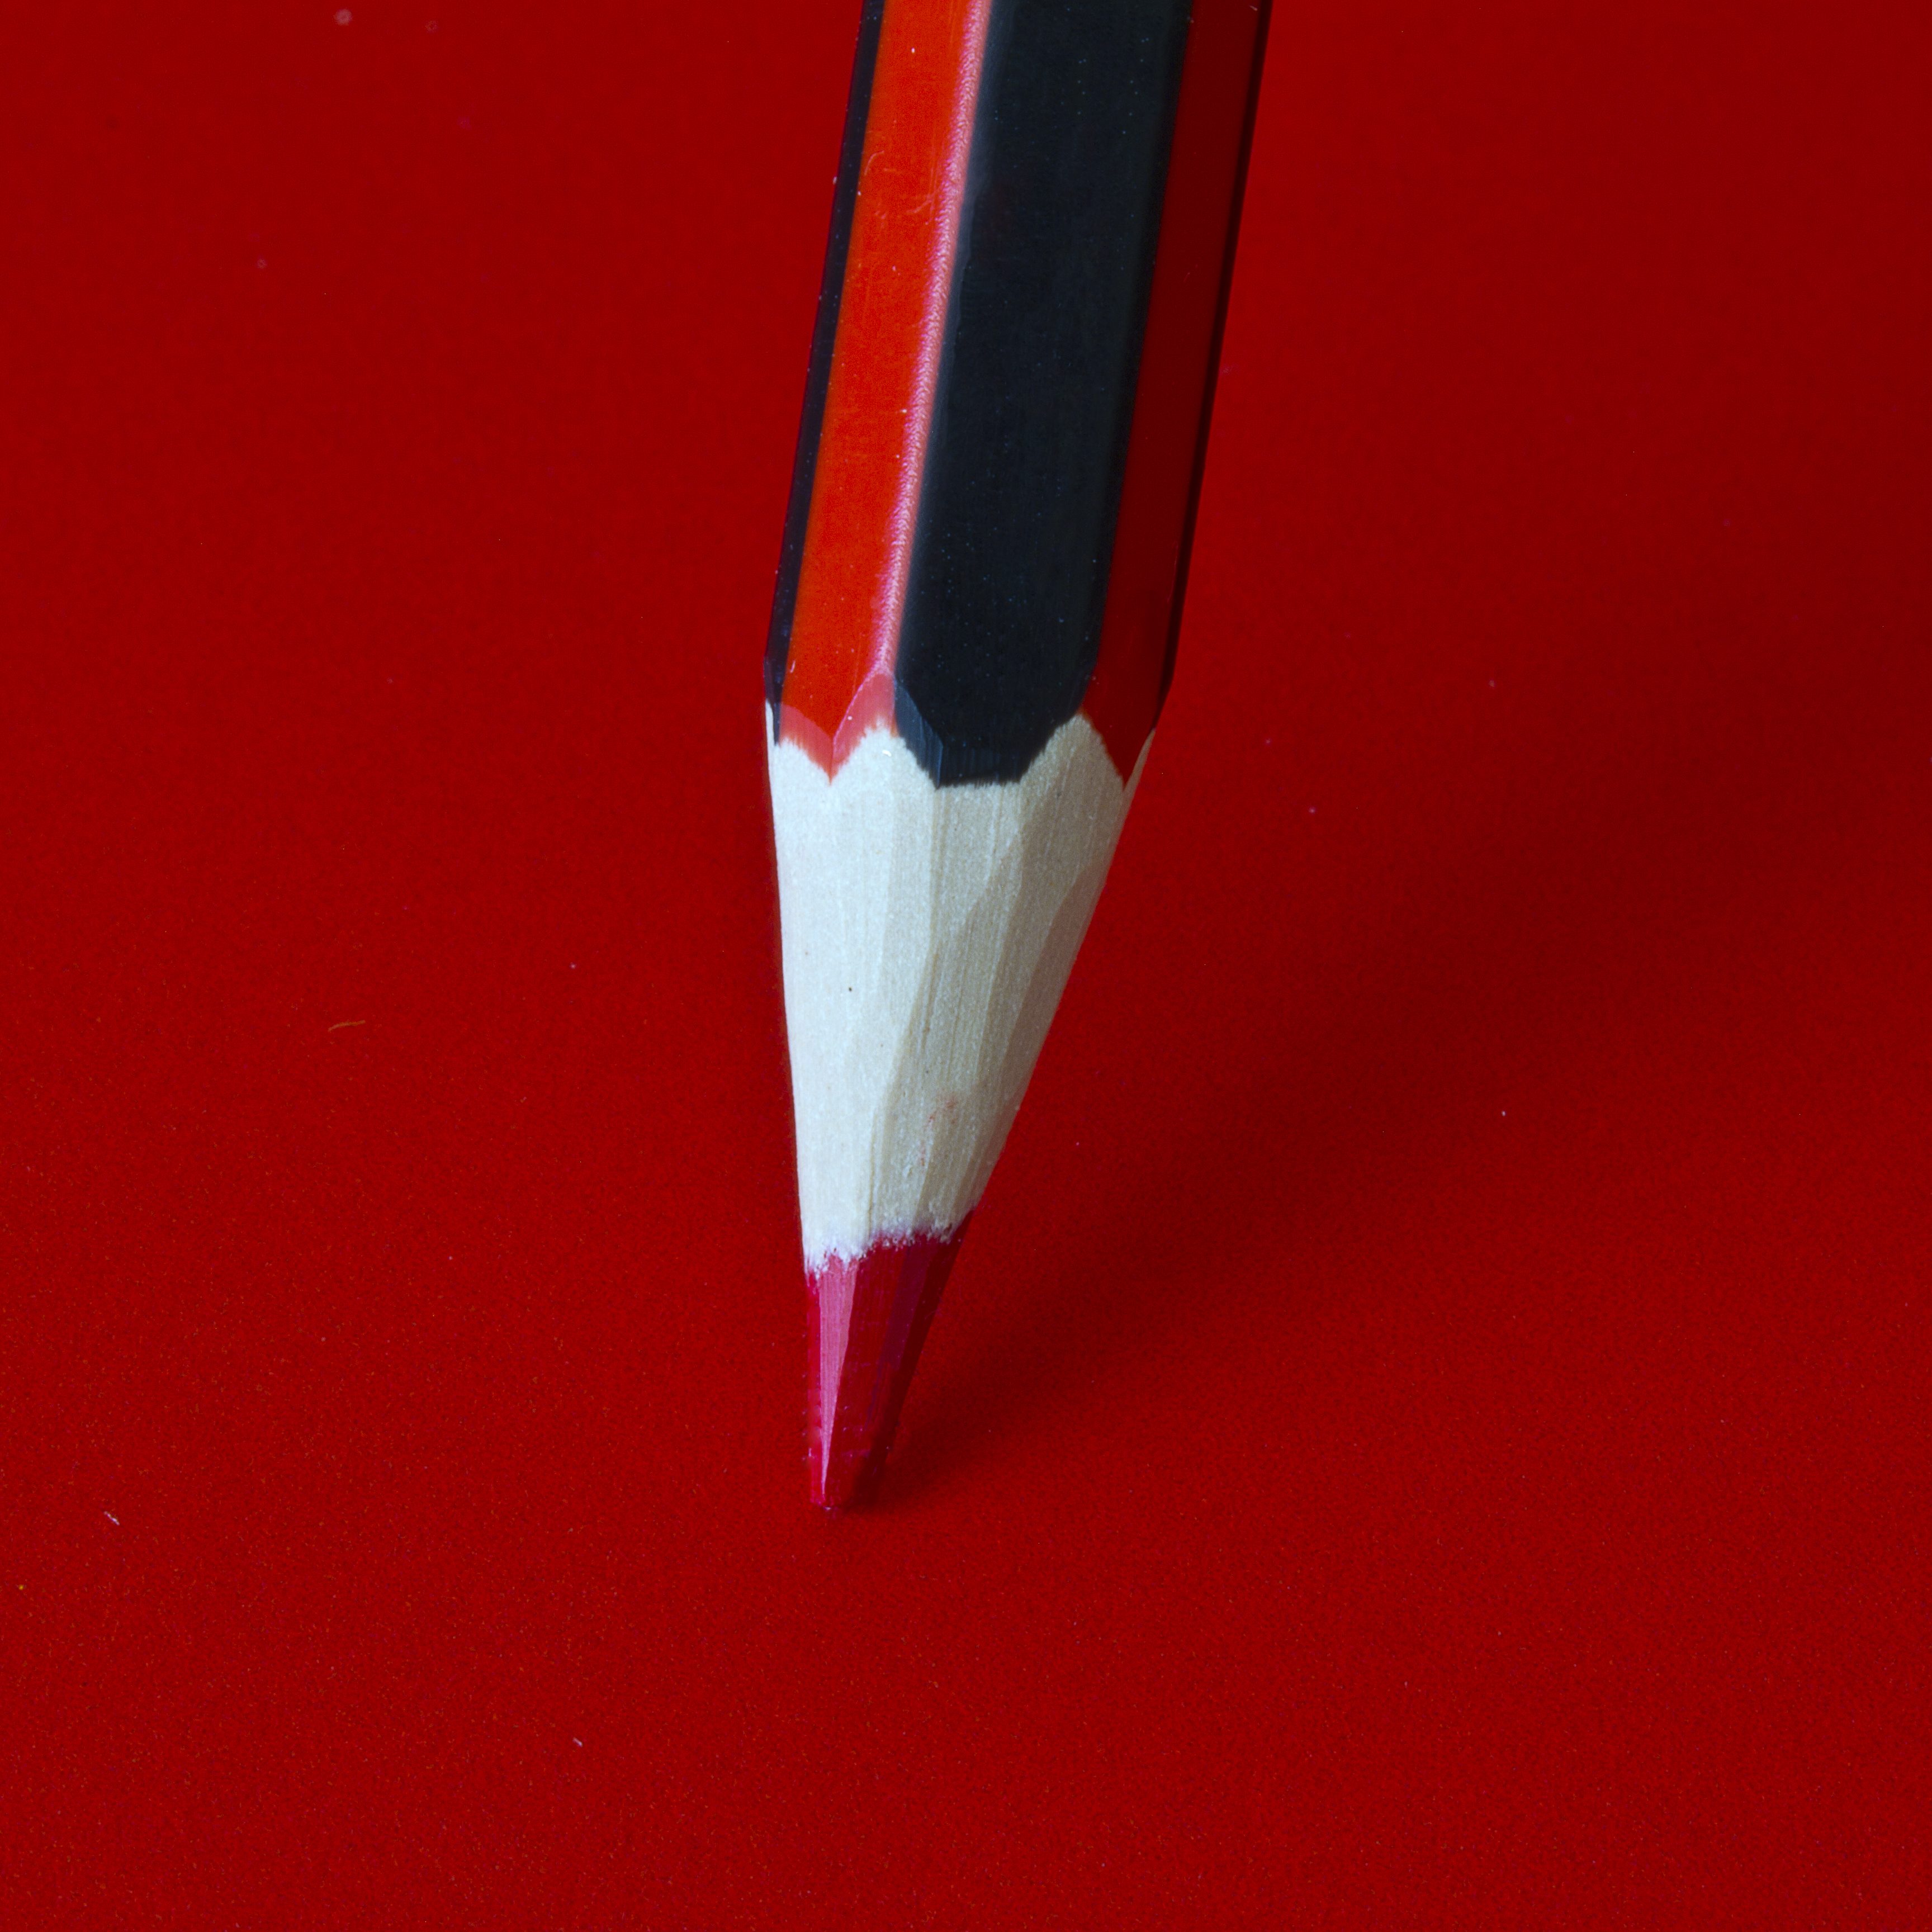
writing, hand, pencil, pen, red, color, paper, crayon, close up, colour, drawing, school, color pencil, wooden pencil, colour pencil